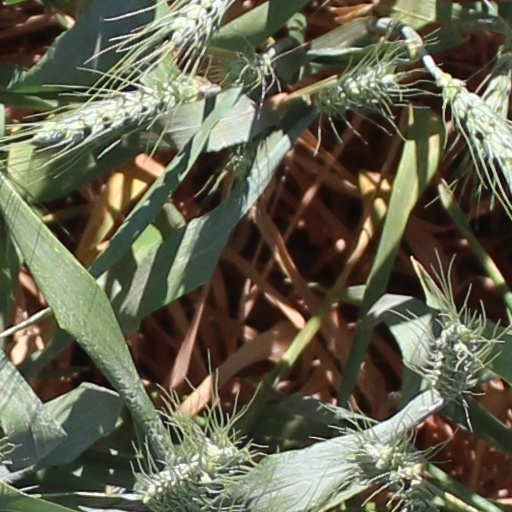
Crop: wheat